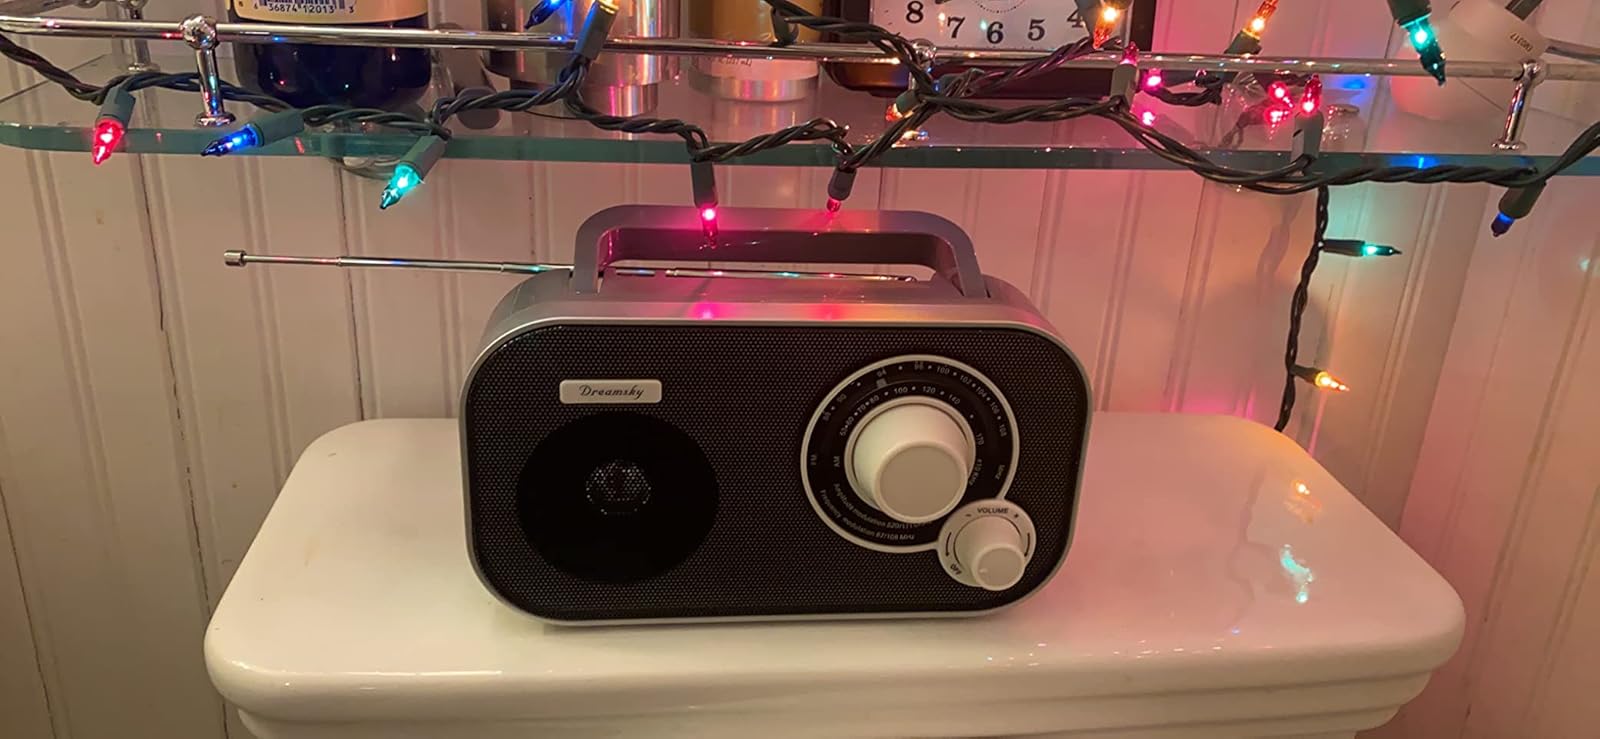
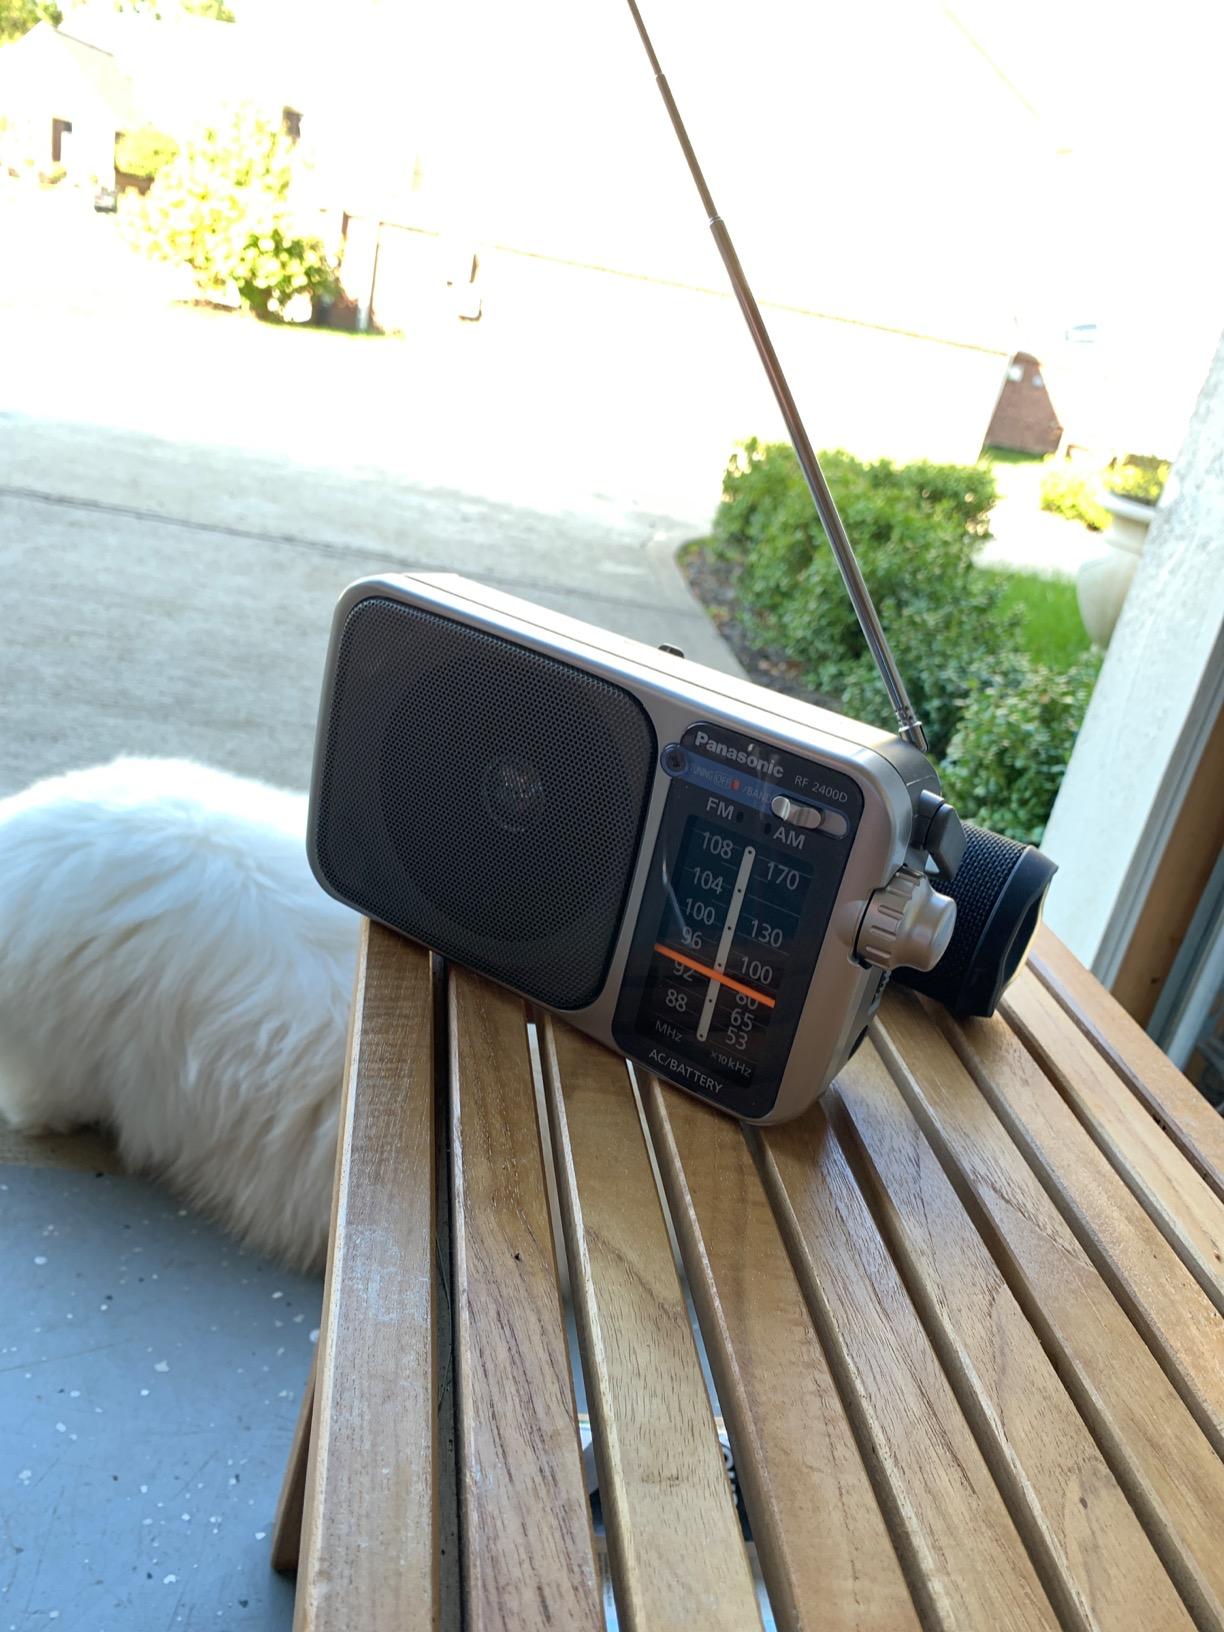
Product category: radio
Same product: no